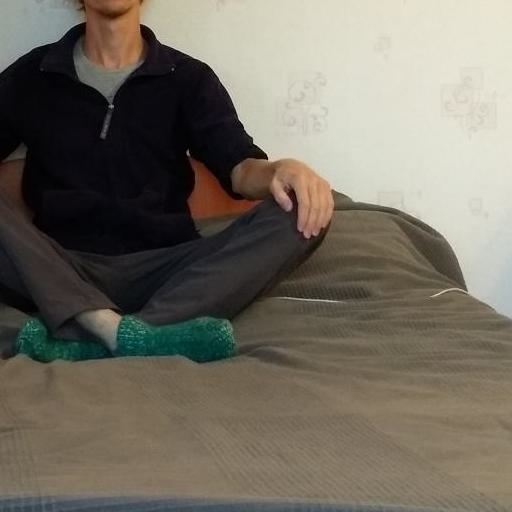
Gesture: no_gesture